Purpureocillium

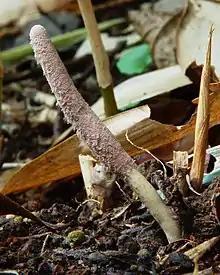
"P. atypicola" (previously placed in "Nomuraea")

"P. lilacinum" was previously considered to be monotypic and was classified with the Fungi Imperfecti or Deuteromycetes, fungi for which perfect (i.e., sexually reproducing) states have rarely been found. ""Paecilomyces lilacinus"" was classified in the section "Isarioidea", for which perfect states had not been found. Many isolates of "P. lilacinum" have been identified from around the world and it is accepted that variation exists within the species. Phylogenetic analysis of "P. lilacinum" isolates show that it is not related to "Trichoderma" or "Gliocladium" and is more related to the entomopathogenic "Ophiocordyceps"